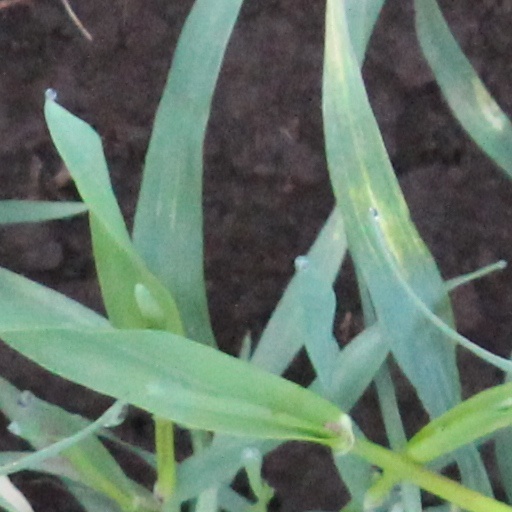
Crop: wheat